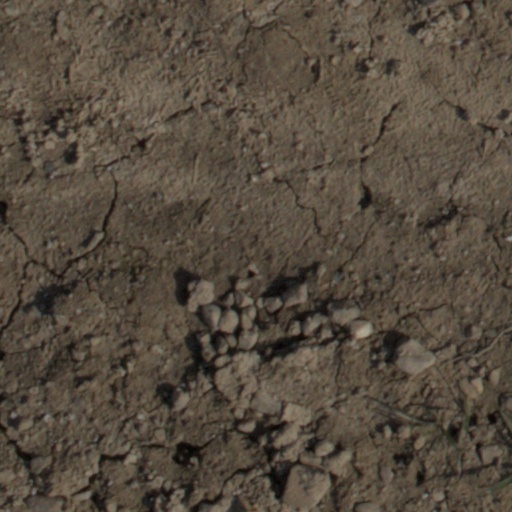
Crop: wheat